Southampton City Centre

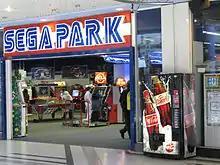
Entrance to Sega Park within the Bargate Shopping Centre

While it lacked the mainstream popularity of the nearby Westquay and The Mall Southampton shopping centres, the Bargate Centre was popular with teenagers due to the alternative fashion stores and Sega Park.